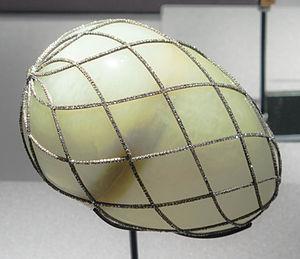
Les œufs de Fabergé sont des objets précieux créés par le joaillier Pierre-Karl Fabergé.
L'Œuf au treillis de diamants est l'une des pièces d'orfèvrerie fabriquées sous la direction du joaillier russe Pierre-Karl Fabergé pour la famille Impériale Russe dont la collection est connue comme les œufs de Fabergé.